David O. Dodd

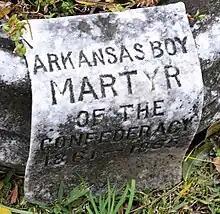
Marble scroll on grave

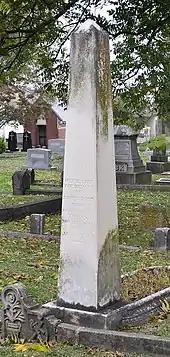
Grave at Mount Holly Cemetery

Dodd's story has been told in the poem "The Long, Long Thoughts of Youth" by Marie Erwin Ward, a full-length play "Boy Hero: The Story of David O. Dodd" by Dr. Nancy Hendricks, and a 1915 silent Hollywood movie of which no prints are known to exist.